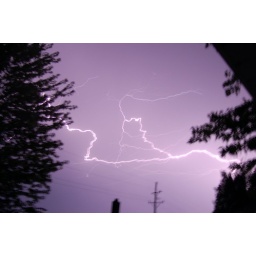
I was in the upstairs window when this strike lit the sky